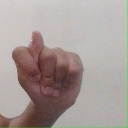
अक्षर: ट